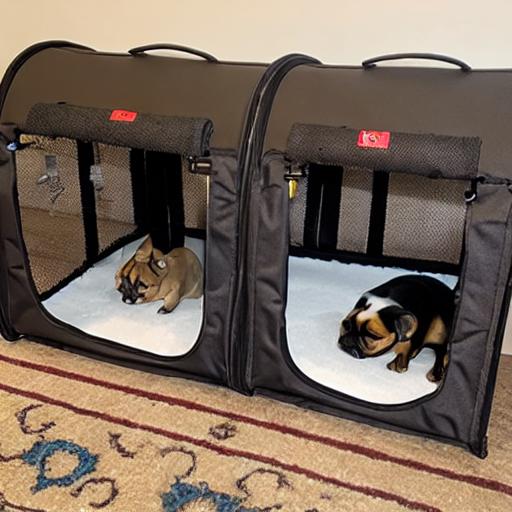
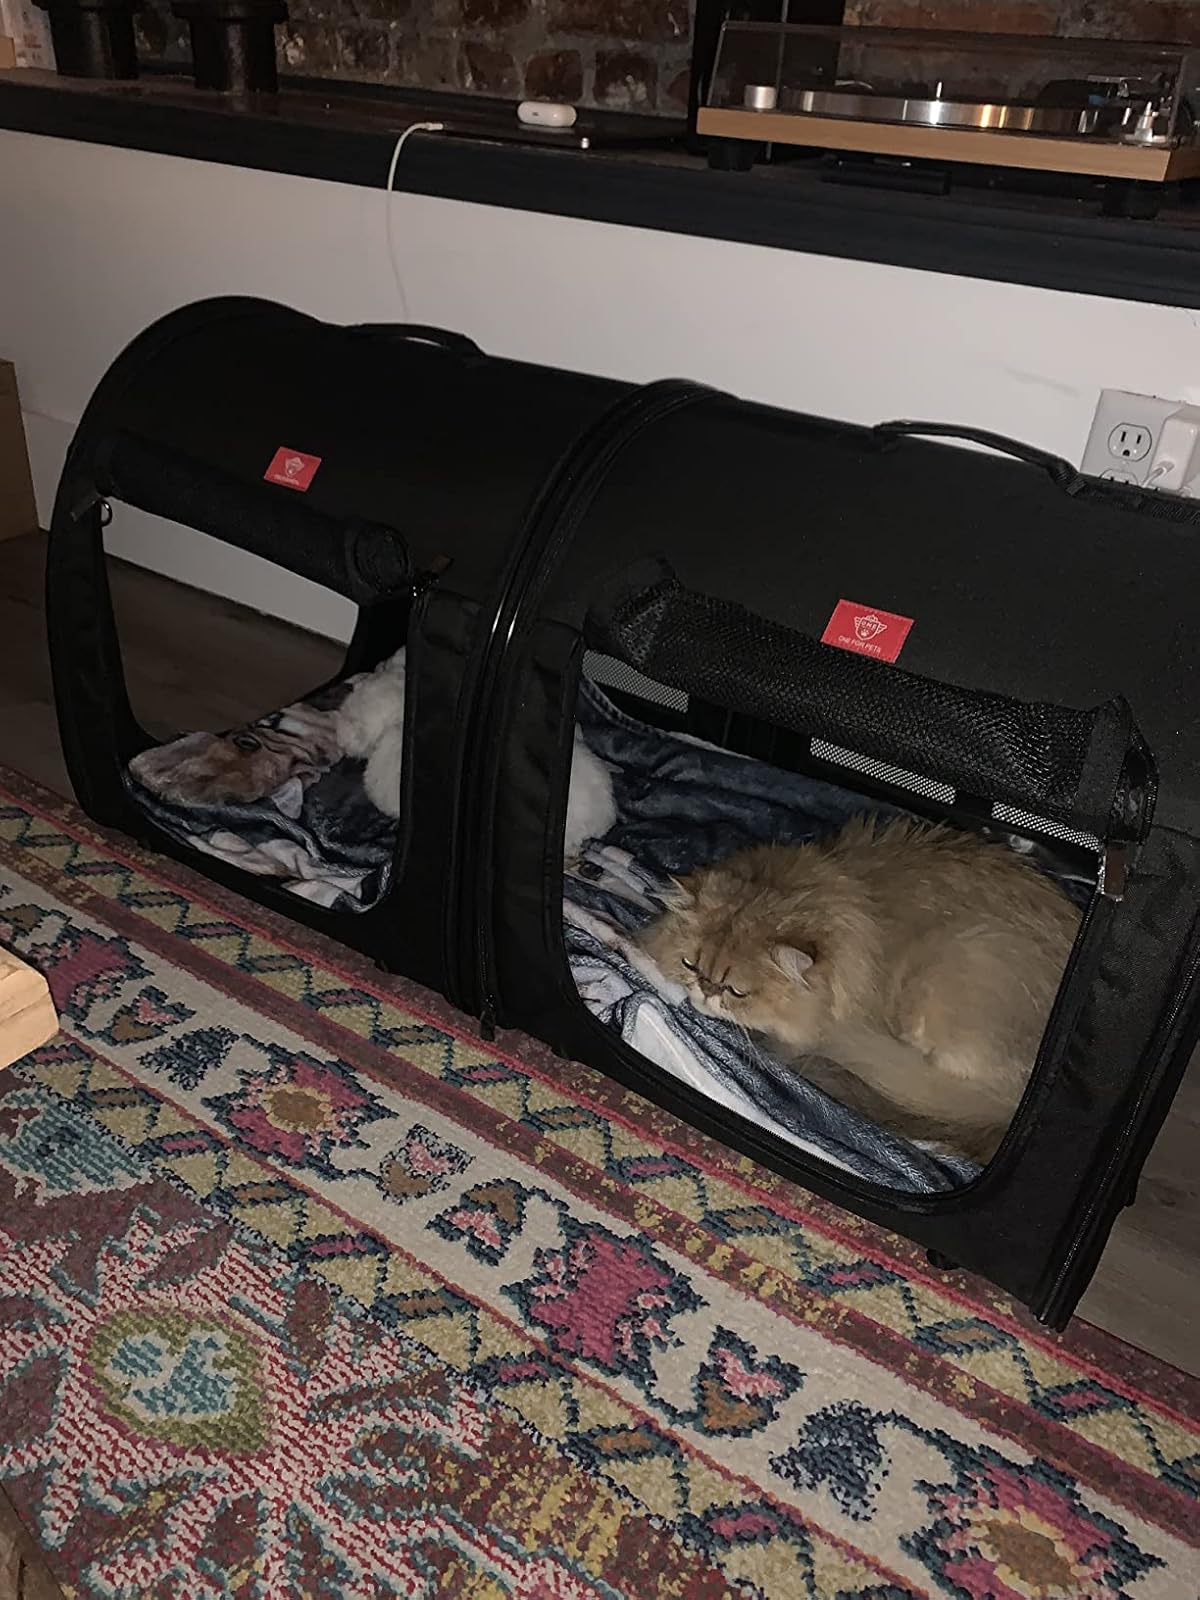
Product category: items_kennel
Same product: no